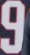
Number: 9